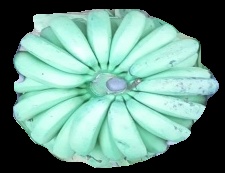
Variety: pachbale
Grade: grade2